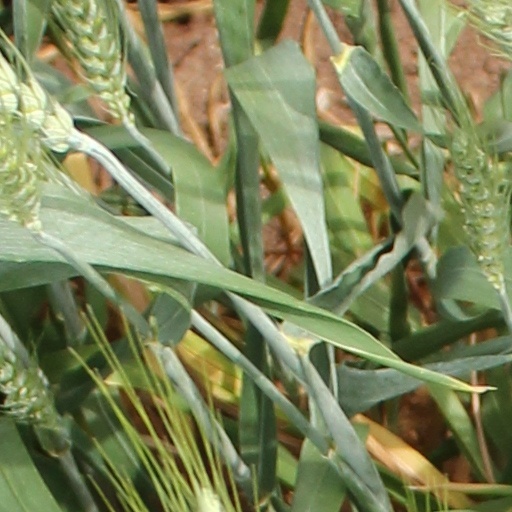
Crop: wheat